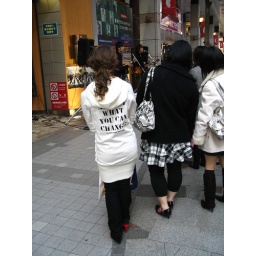
Caitlin in her red shoes watching street musicians at the market area. January 28, 2007